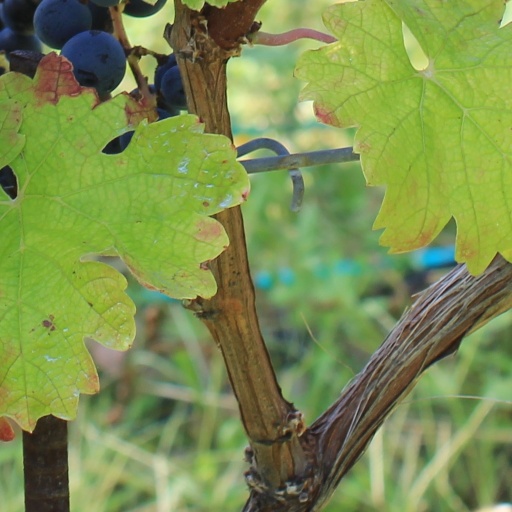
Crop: grape